Islamic Republic of Iran Basketball Federation

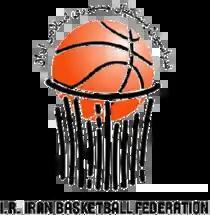
IRIBF logo

The Islamic Republic of Iran Basketball Federation (I.R.I.B.F.) is the governing body for basketball in Iran. It was founded in 1945, and has been a member of FIBA since 1947. It is also a member of the FIBA Asia. The IRIBF is responsible for organizing the Iran national basketball team.